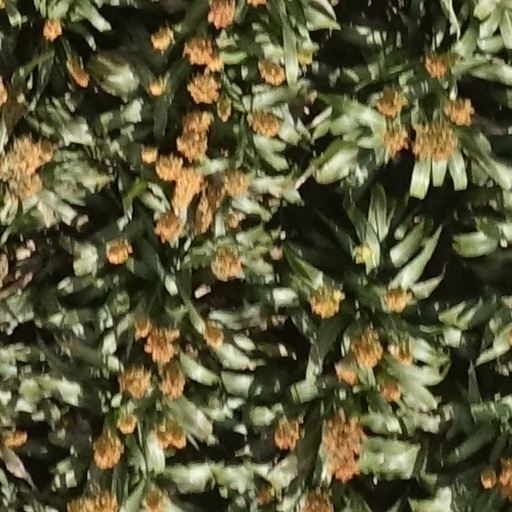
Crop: sorghum